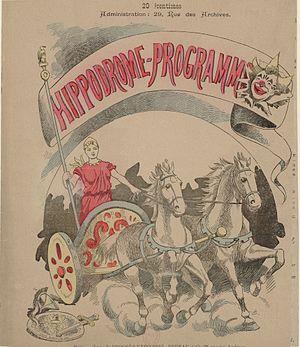
Couverture d'un programme de l'Hippodrome au pont de l'Alma. Il s'agit de Néron pantomime en trois actes sur une musique d’Édouard Lalo, livret de Paul Milliet.
L'Hippodrome au pont de l'Alma est un très vaste et célèbre établissement parisien de spectacles ouvert de 1877 à 1892. L'initiateur de sa création était Charles Zidler.